2003 Bam earthquake

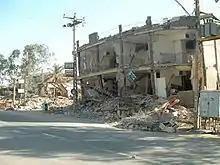
Damage to a building in Bam

One reason for the large number of casualties was that when the walls began to fall down, the heavy roofs would collapse, leaving few air pockets in them. The dust and lack of oxygen contributed to the suffocation of survivors. The Iranian government promised to prosecute anyone who violated building regulations, even setting up a special unit to deal with the issue.